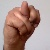
The image shows a hand gesture representing the letter 'N' in Indian Sign Language.